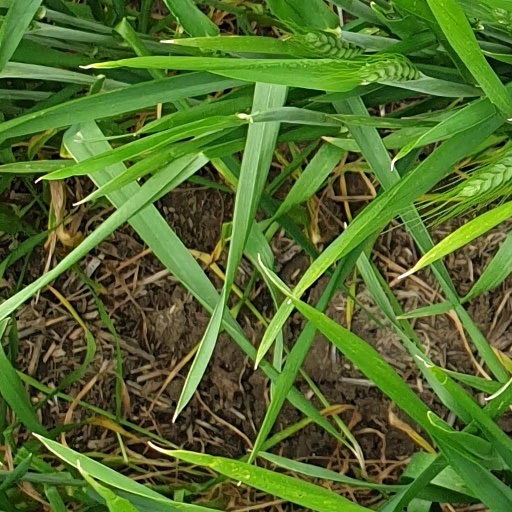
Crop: wheat